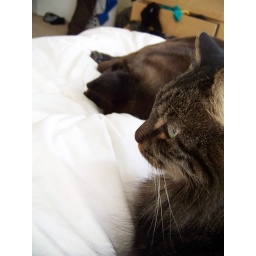
Cat and dog are friends, they spent all morning lying with me in bed